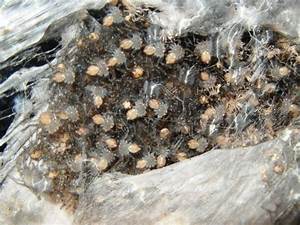
Label: ragno